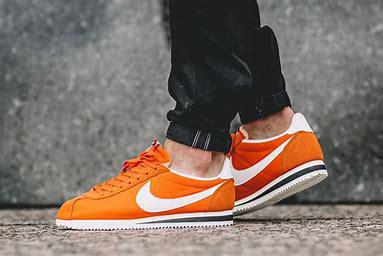
Brand: Nike
Model: Classic Cortez Nylon